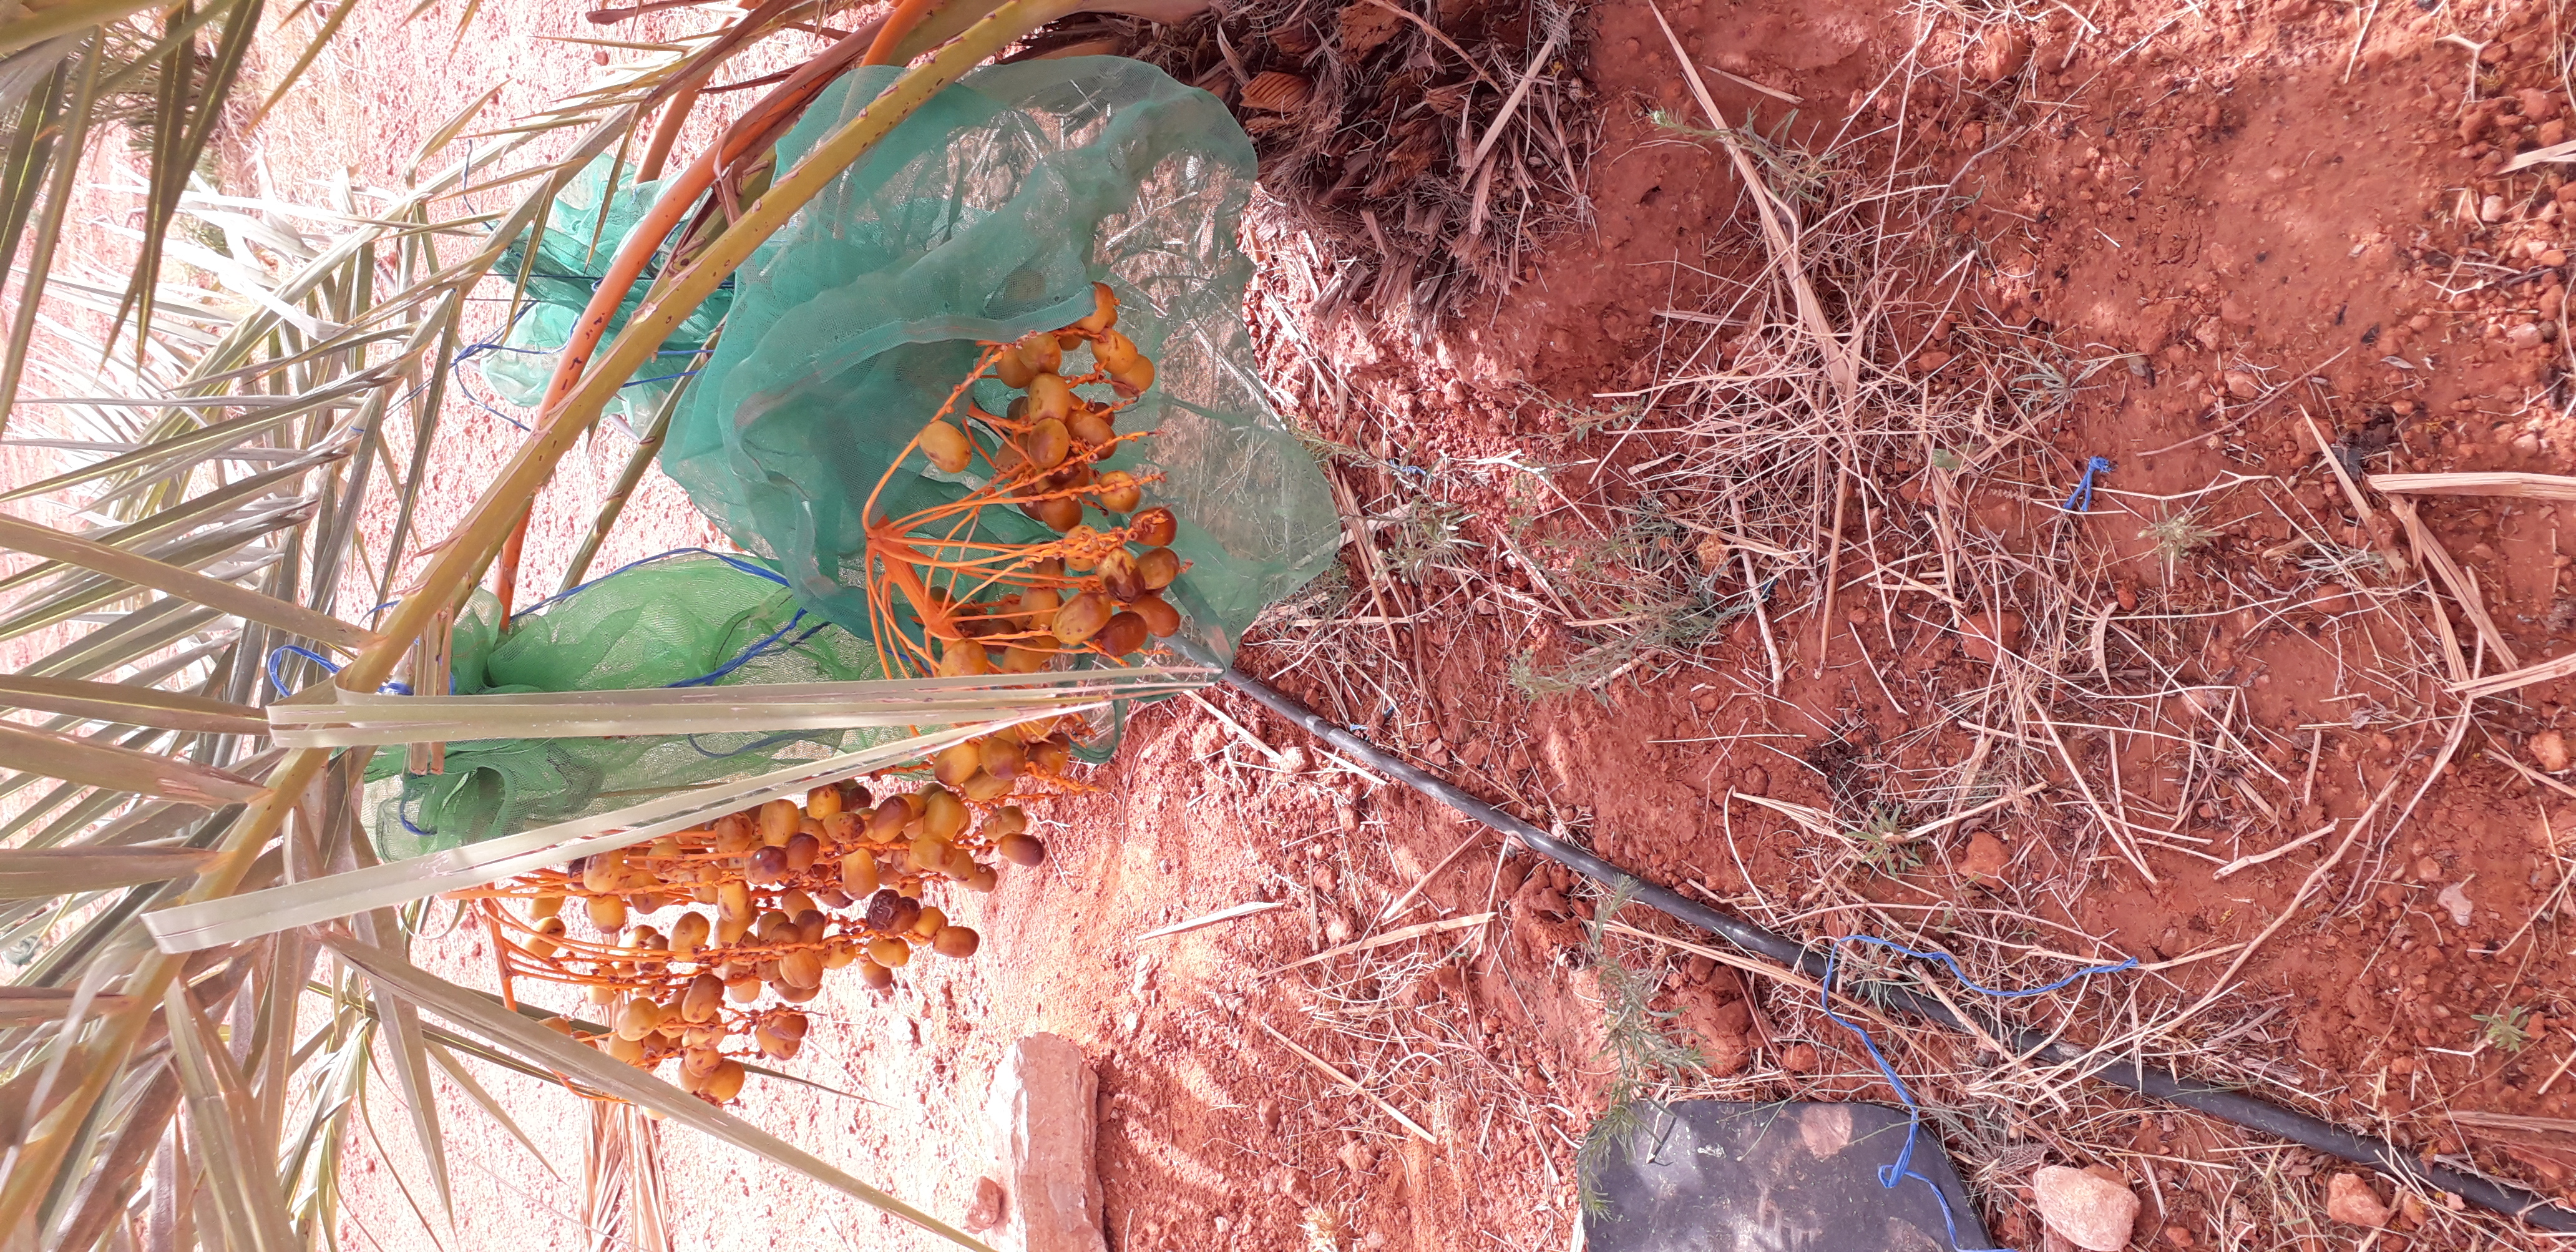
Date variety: Boufagous